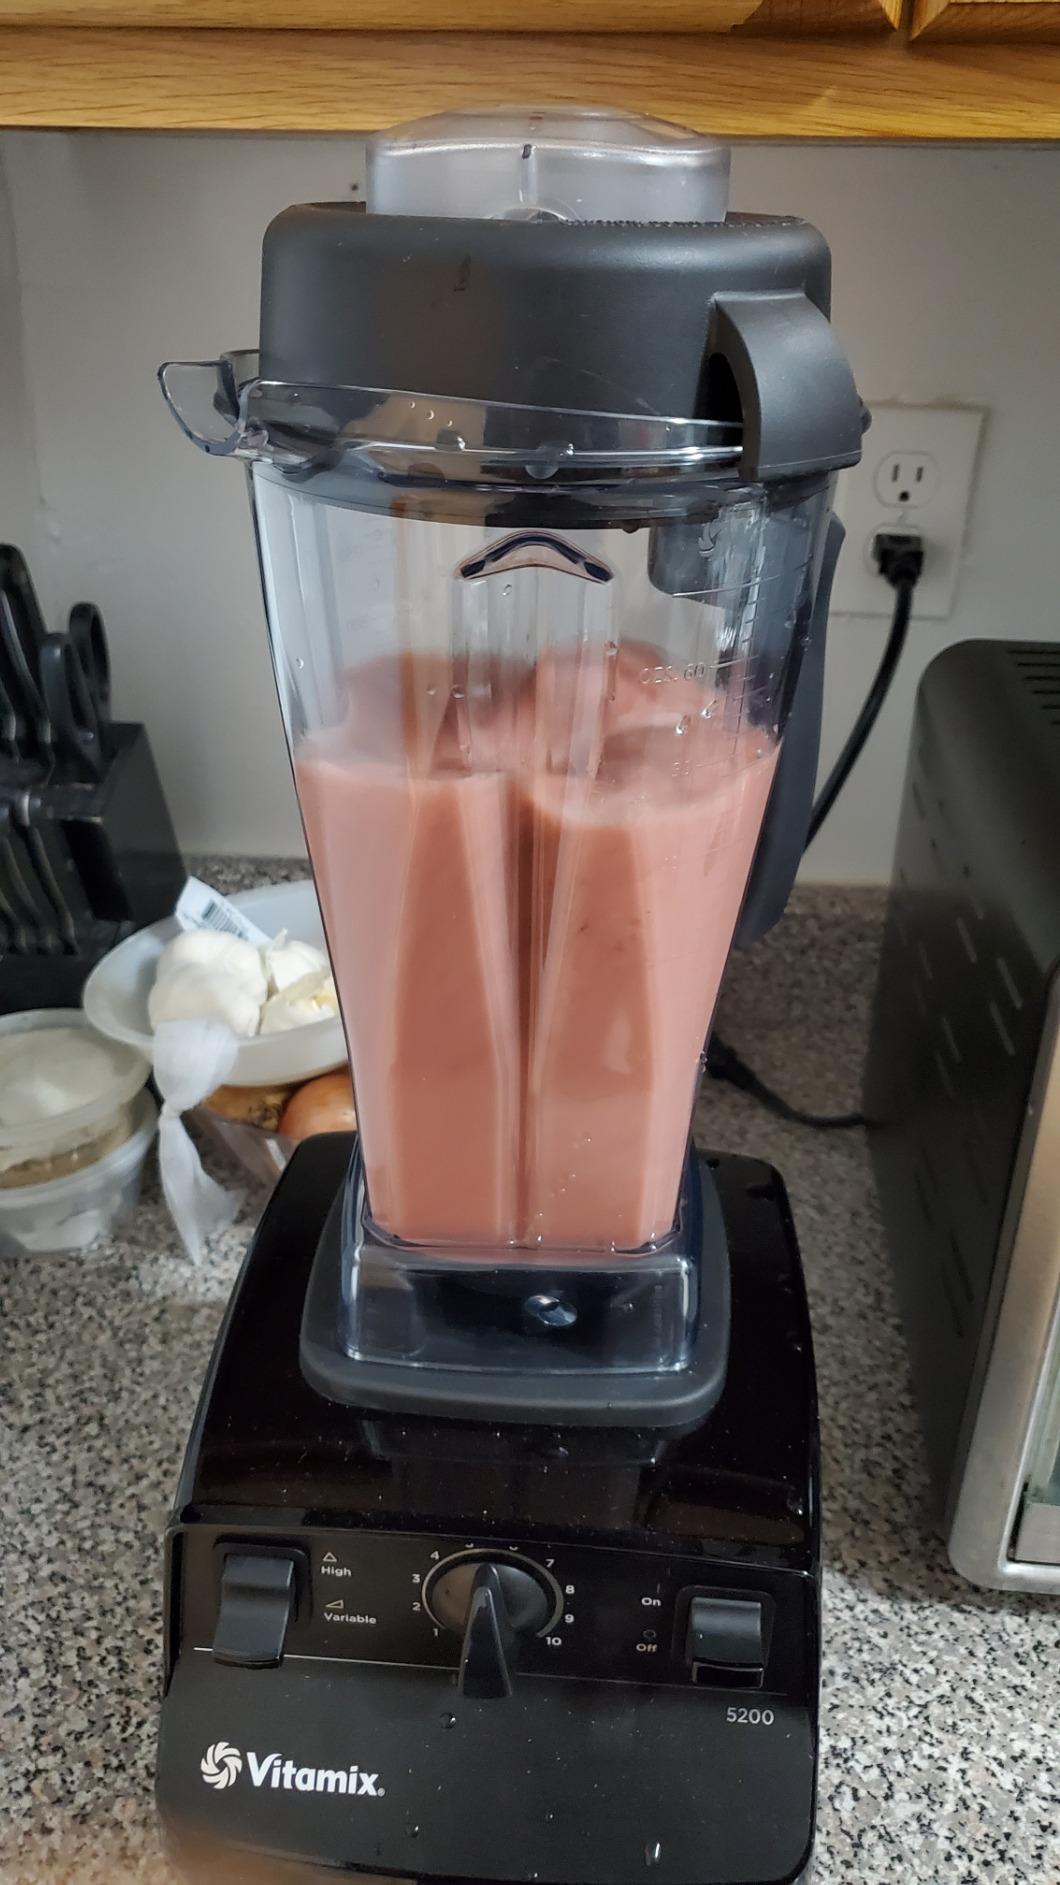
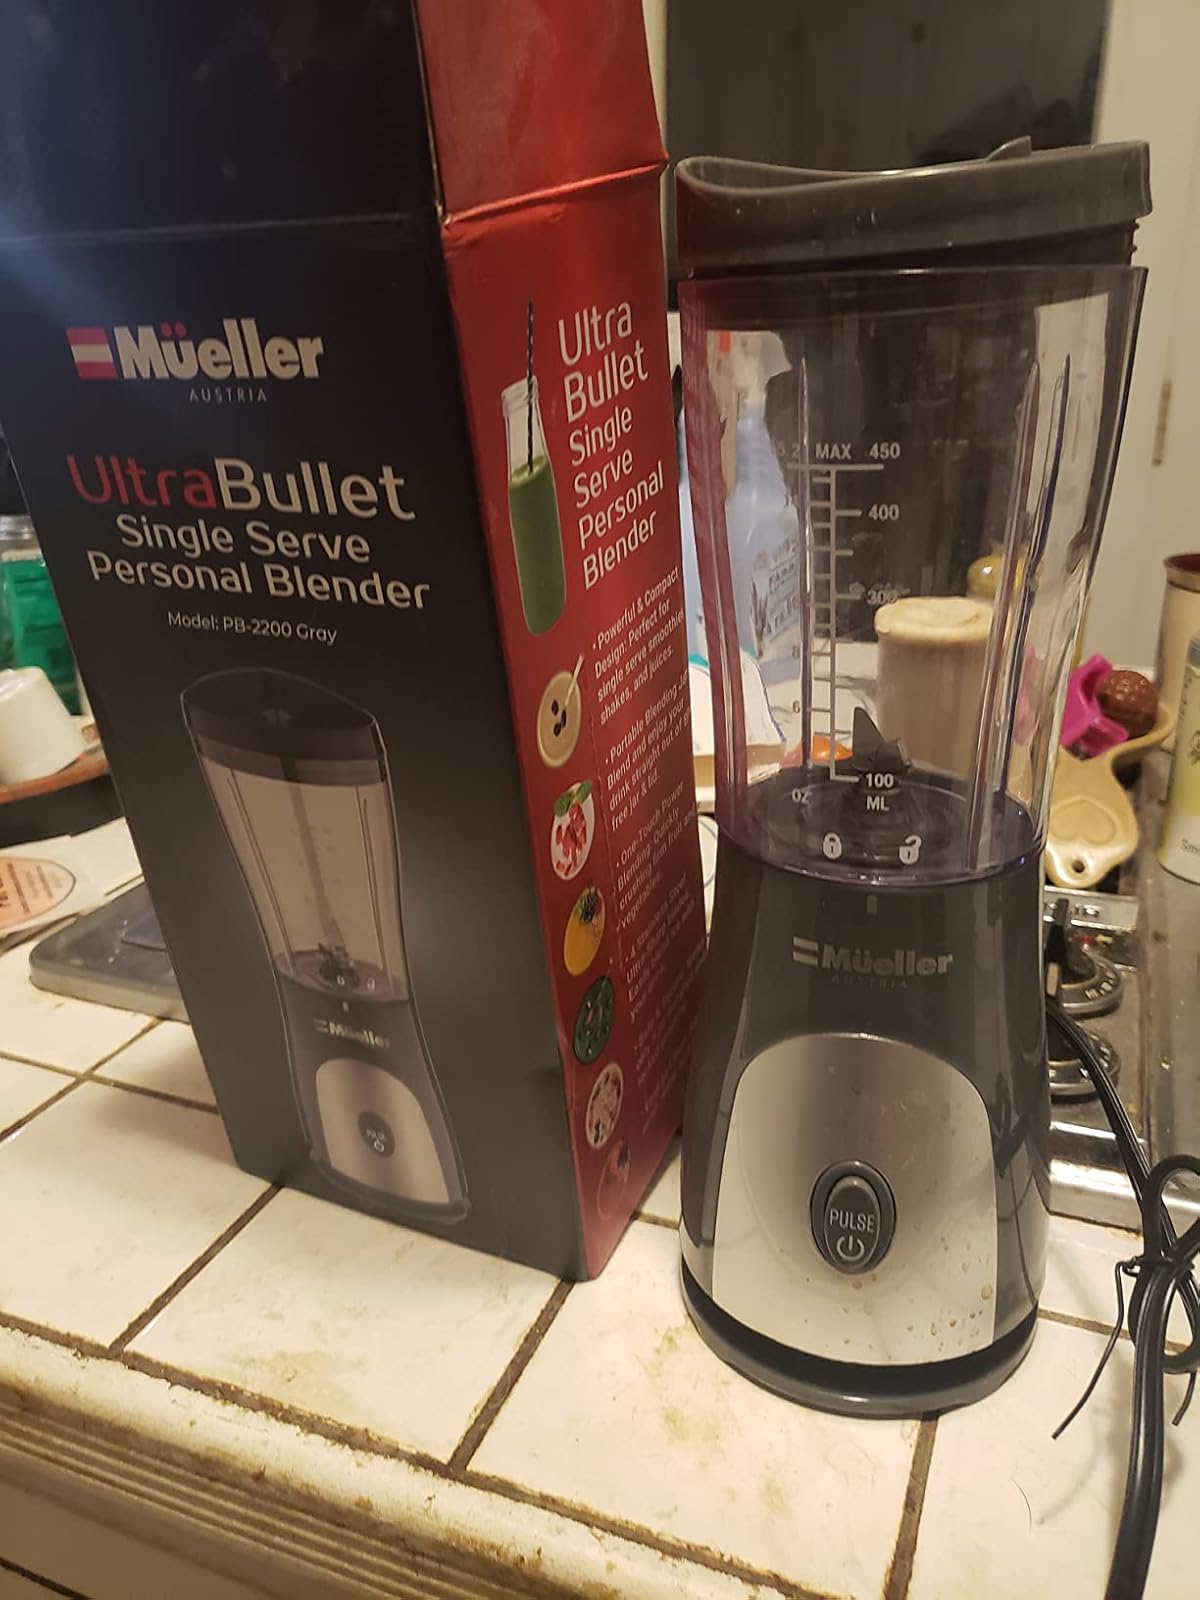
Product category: items_blender
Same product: no